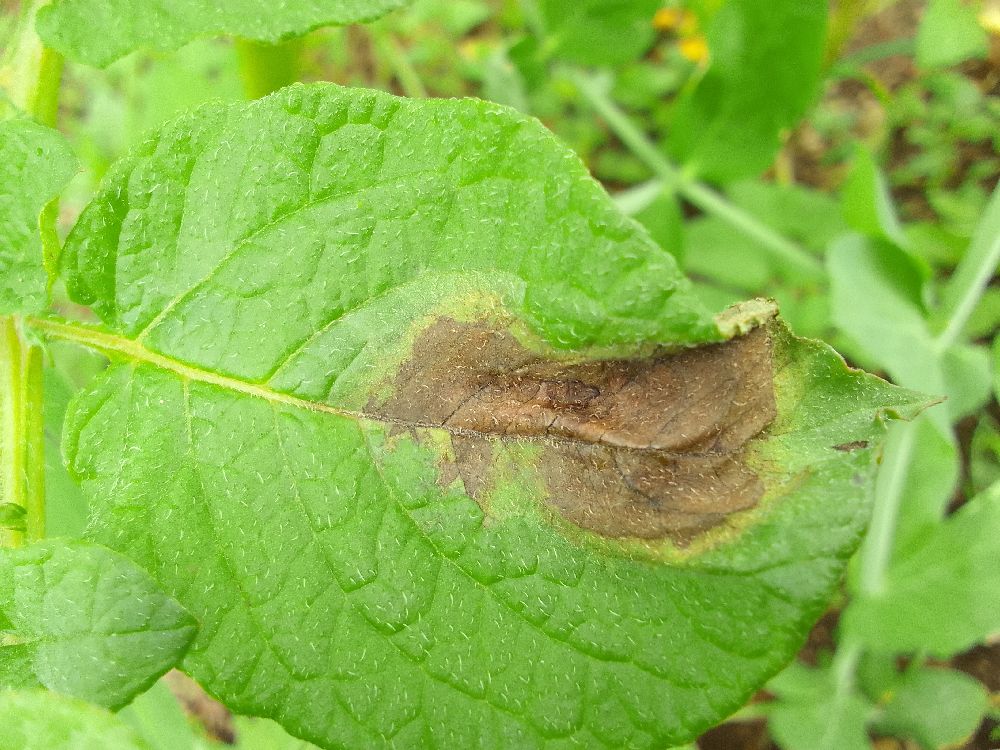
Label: Late blight